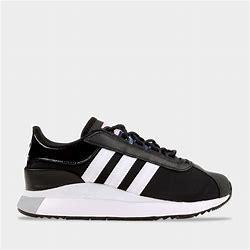
Brand: Adidas
Model: SL Andridge